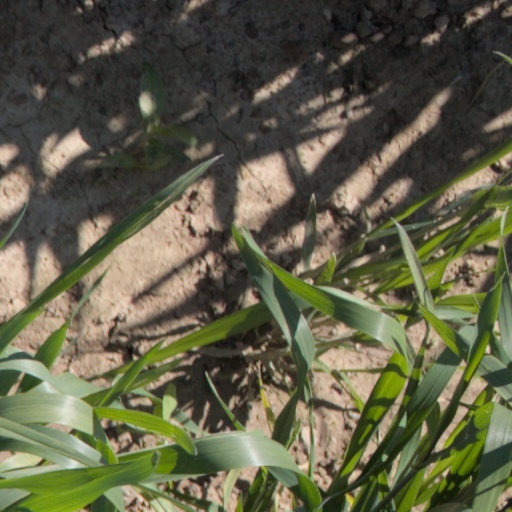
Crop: wheat